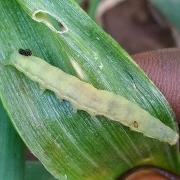
Crop: Onion
Condition: caterpillar-p